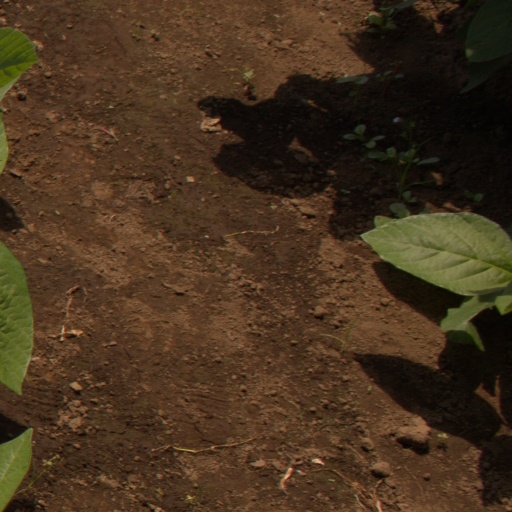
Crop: soybean